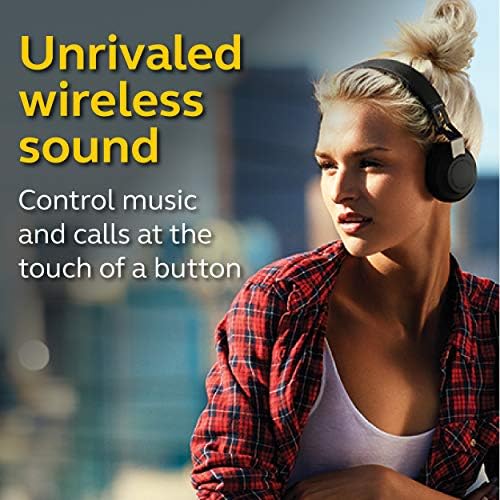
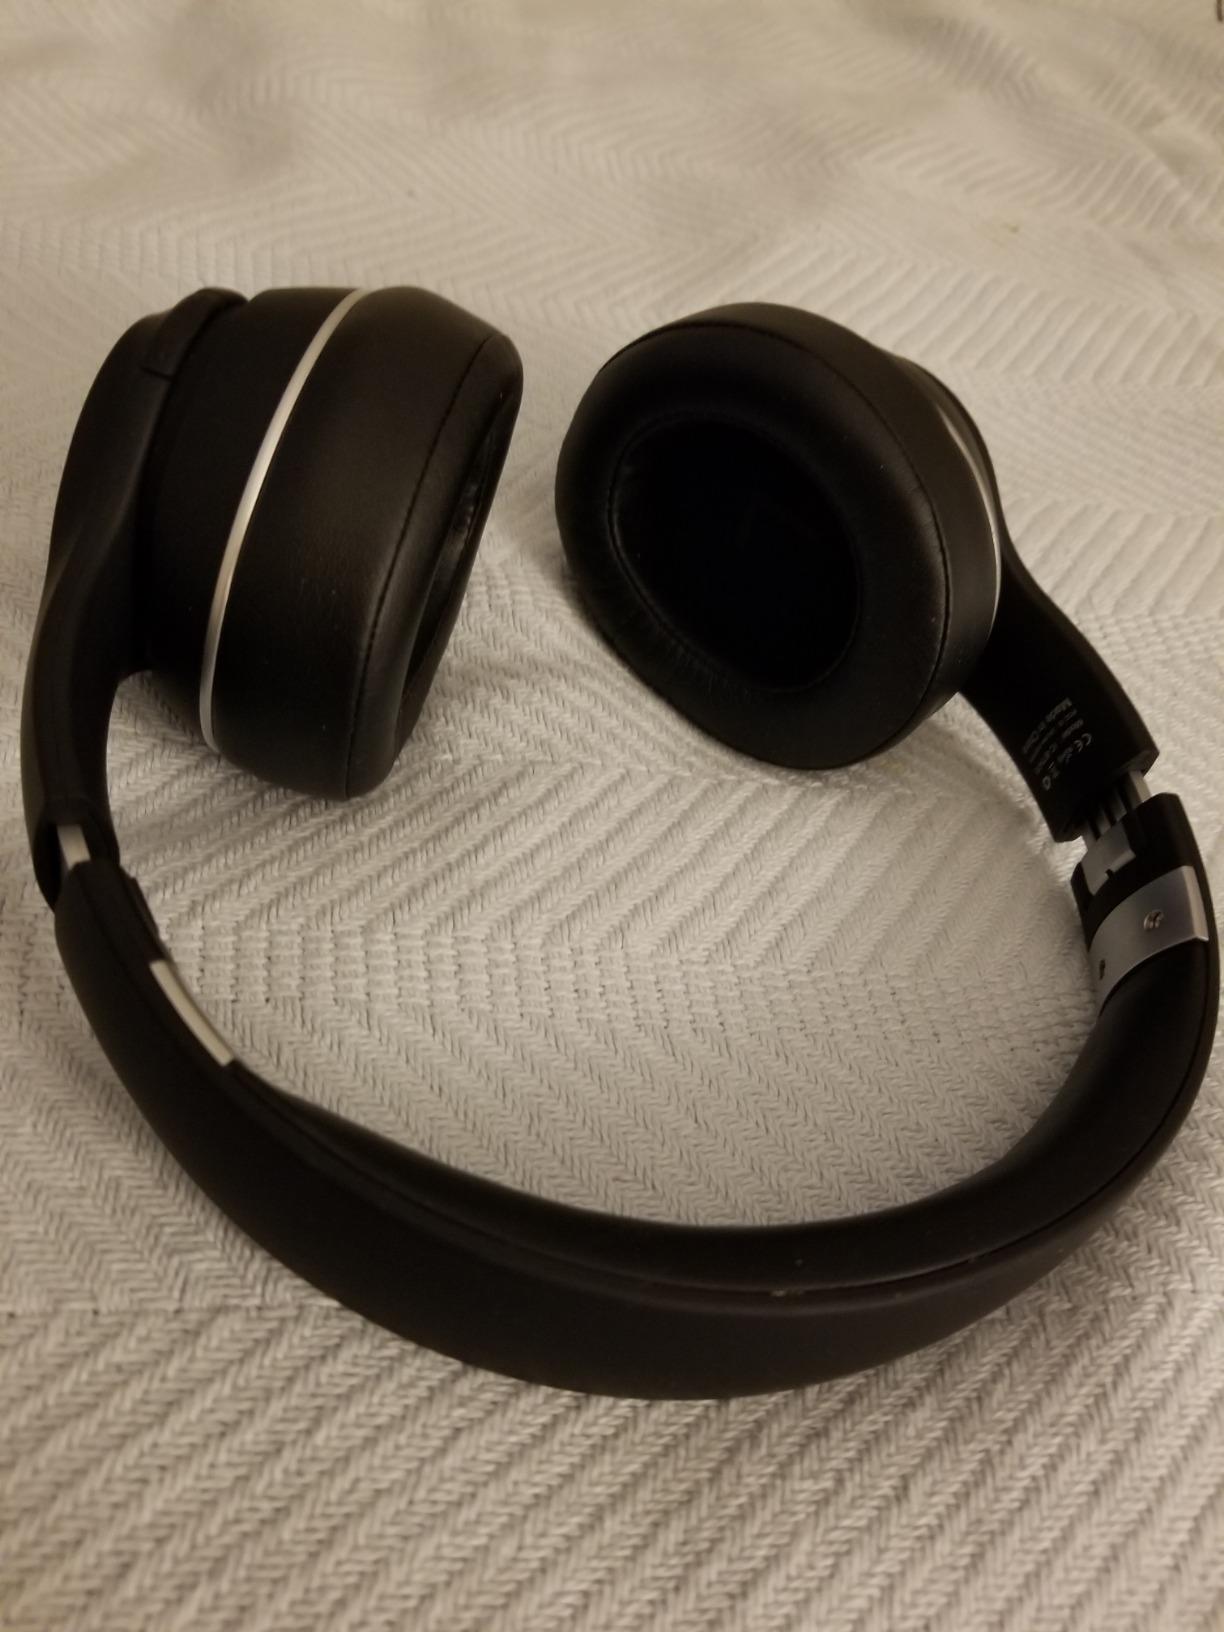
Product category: headphones
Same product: no